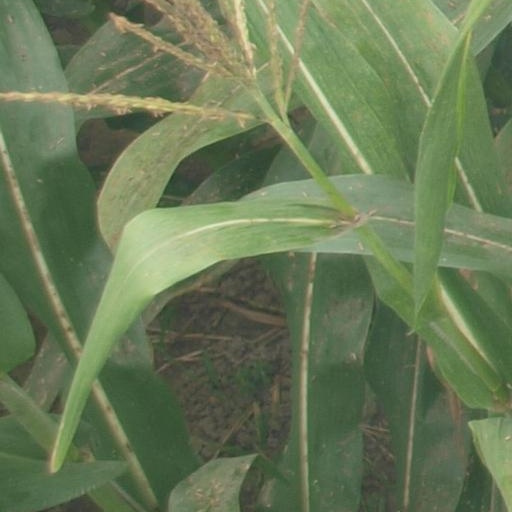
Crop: maize; corn